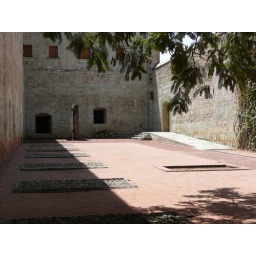
Oaxaca botanical garden, the river rocks are below the drains on the church roof, and filter water that goes into the cistern.